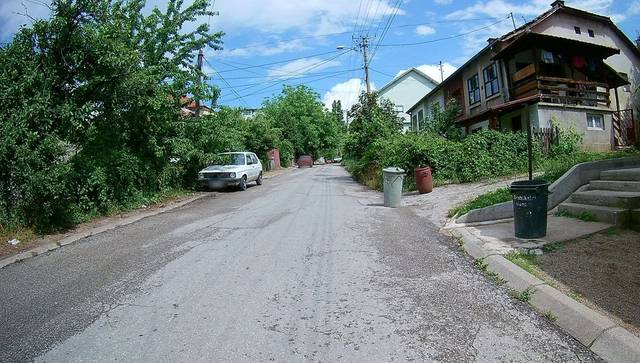
Region: Serbia
Coordinates: 43.309, 21.896